Cable jetting

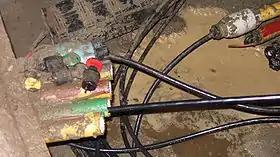
Banglalink performing cable-jetting at Shantinagar, Dhaka. Couplers are shown for optical fibers and polyethylene ducts.

Cable jetting is the process of blowing a cable through a duct while simultaneously pushing the cable into the duct. Compressed air is injected at the duct inlet and flows through the duct and along the cable at high speed. (Preferably, no suction pig is used at the cable head.) The high speed air propels the cable due to drag forces and pressure drop. The friction of the cable against the duct is reduced by the distributed airflow, and large forces that would generate high friction are avoided. Because of the expanding airflow, the air propelling forces are relatively small at the cable inlet and large at the air exhaust end of the duct. To compensate for this, an additional pushing force is applied to the cable by the jetting equipment. The pushing force, acting mainly near the cable inlet, combined with the airflow propelling forces, increases the maximum jetting distance considerably. Special lubricants have been developed for cable jetting to further reduce friction.